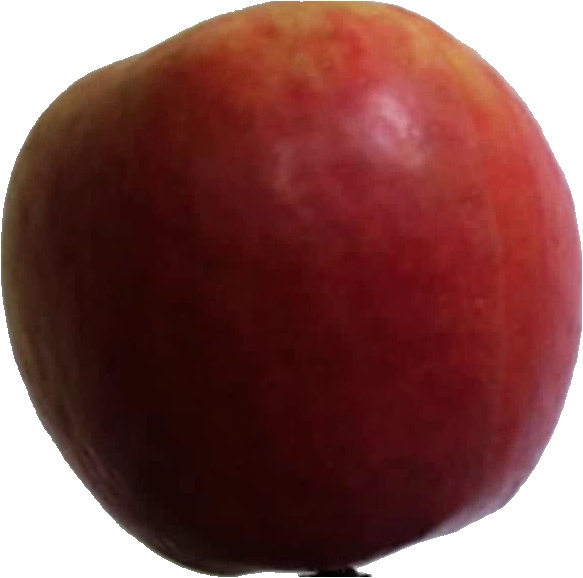
Label: apple_crimson_snow_1